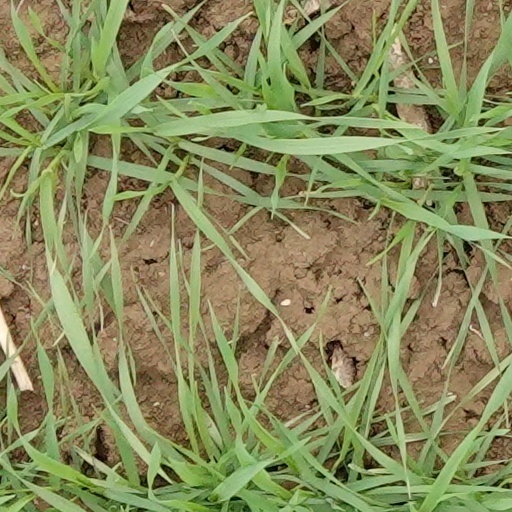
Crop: wheat